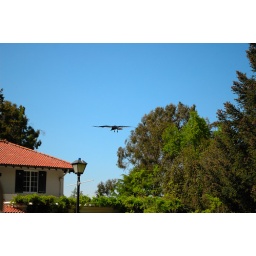
Some bird flying around while I was waiting for the shuttle